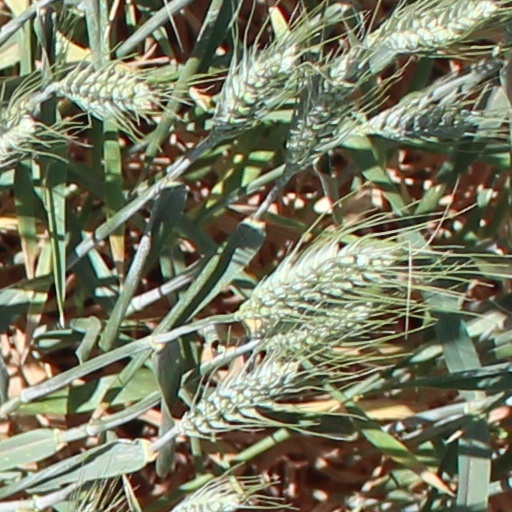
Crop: wheat